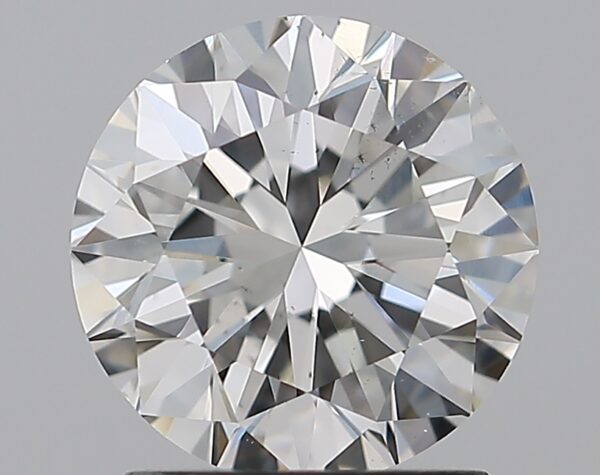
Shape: round
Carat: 1.7
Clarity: VS2
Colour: H
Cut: VG
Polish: EX
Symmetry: EX
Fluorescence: N
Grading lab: GIA
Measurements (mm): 7.46 x 7.51 x 4.79